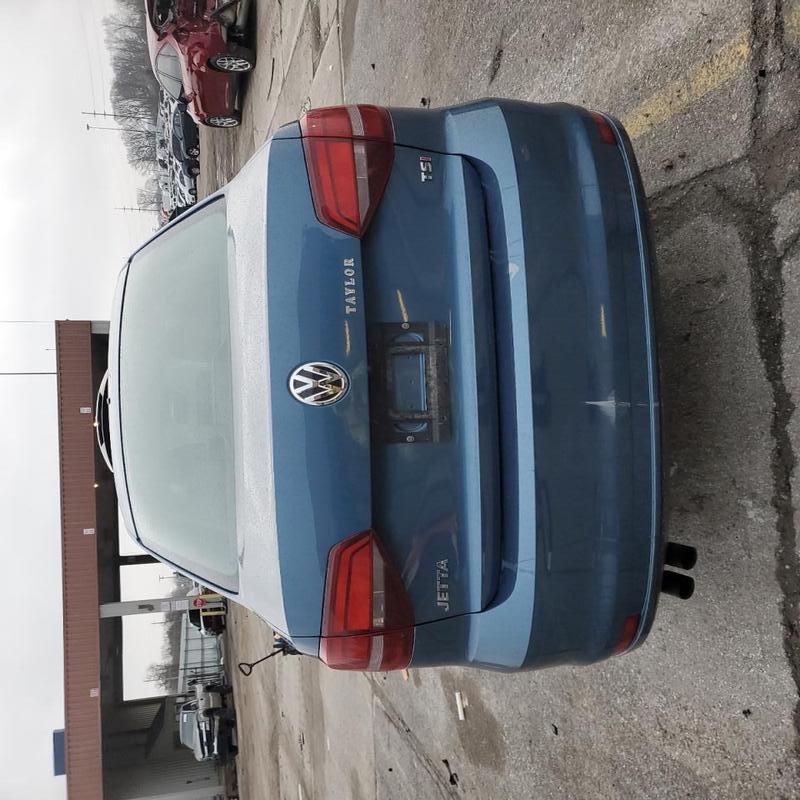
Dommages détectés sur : pare-choc arrière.
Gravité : mineur